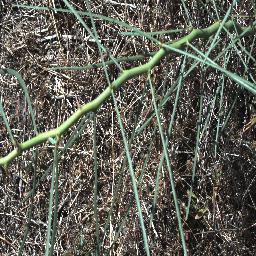
Label: parkinsonia